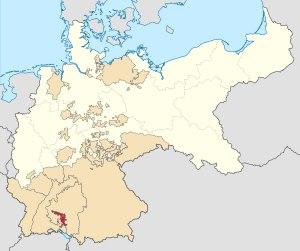
Le pays de Hohenzollern était une province du royaume puis de l'État libre de Prusse. Il a été créé en 1850 par la fusion des principautés de Hohenzollern-Sigmaringen et de Hohenzollern-Hechingen après que ces deux États indépendants eurent été annexés par la Prusse, et a été dirigé par la branche protestante de la famille des Hohenzollern.